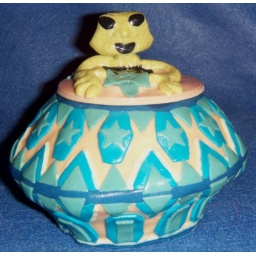
Glow in the Dark flying saucer with alien trinket box